Atommash

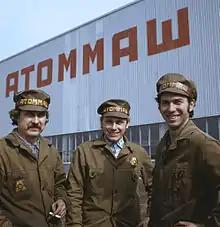
1977, builders of the future industrial giant

On May 22, 1970, a state committee for the construction of the plant was assembled. On July 8, 1972, official hiring process for workers and engineers started. On August 30, 1975, the first stilt of the Production Facility #1 was erected.